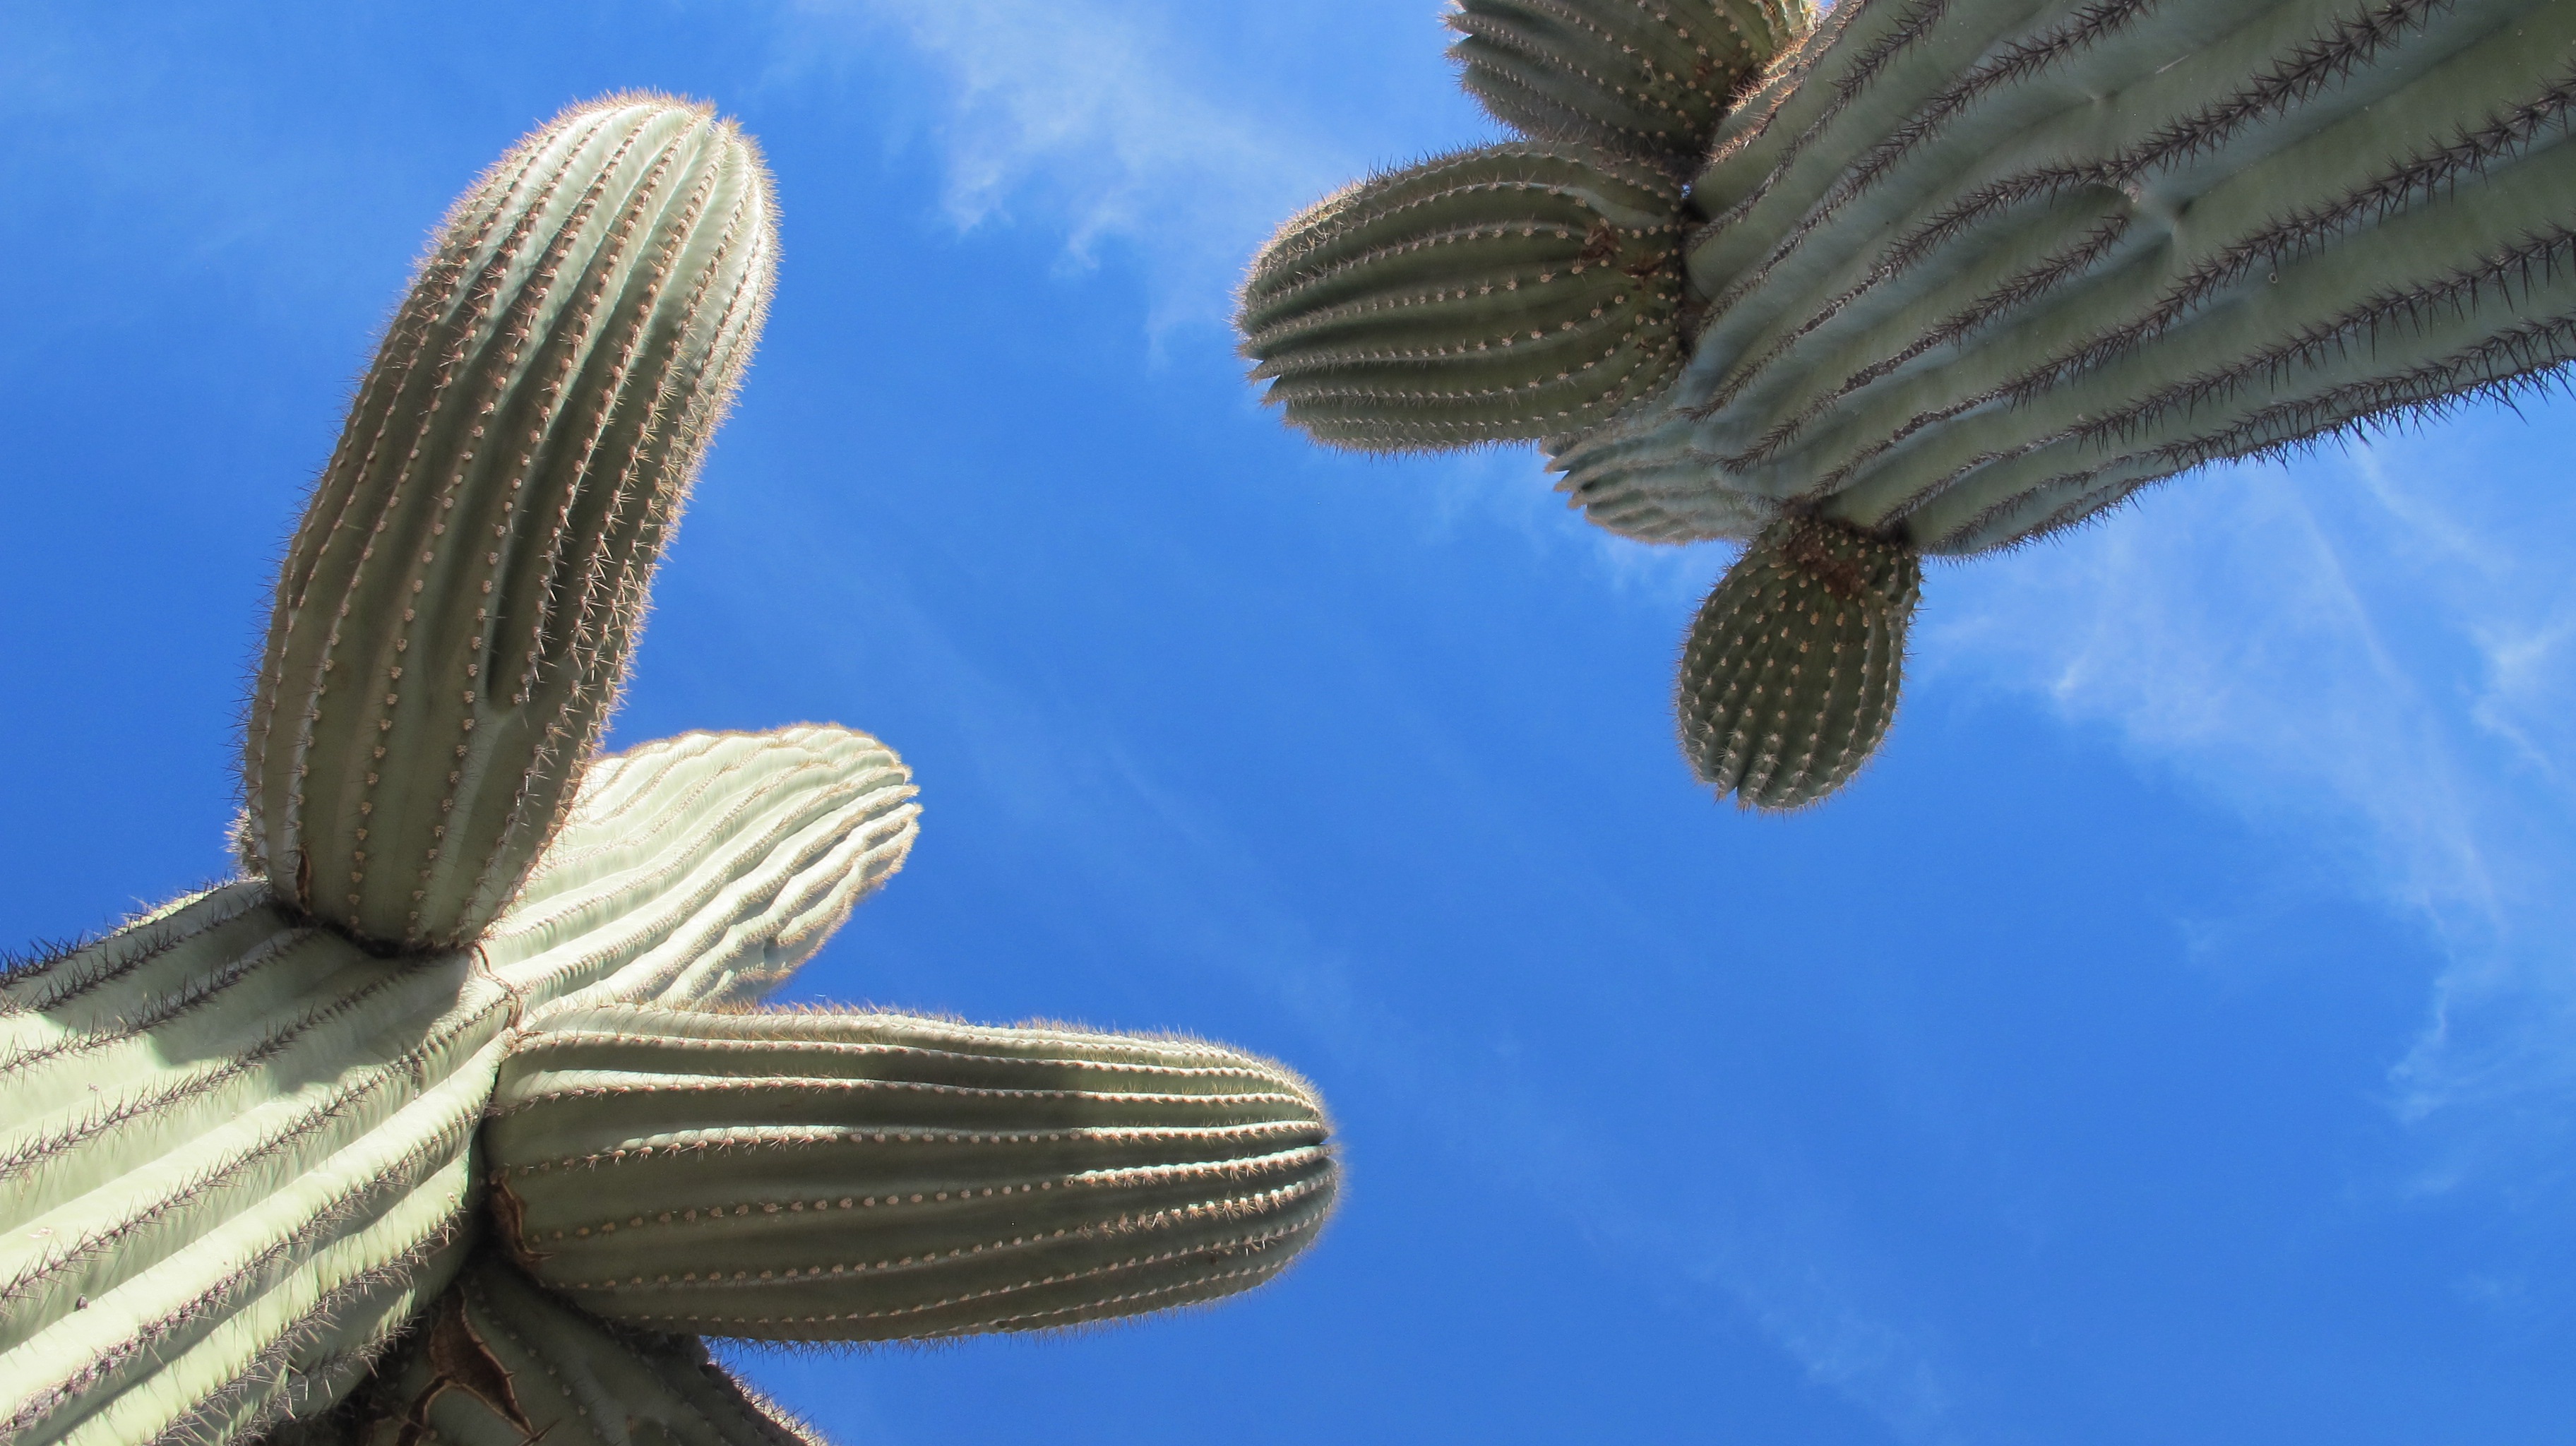
cactus, wing, plant, leaf, desert, flower, botany, blue, arizona, saguaro, ecosystem, tucson, macro photography, sonoran desert, land plant, chihuahuan desert